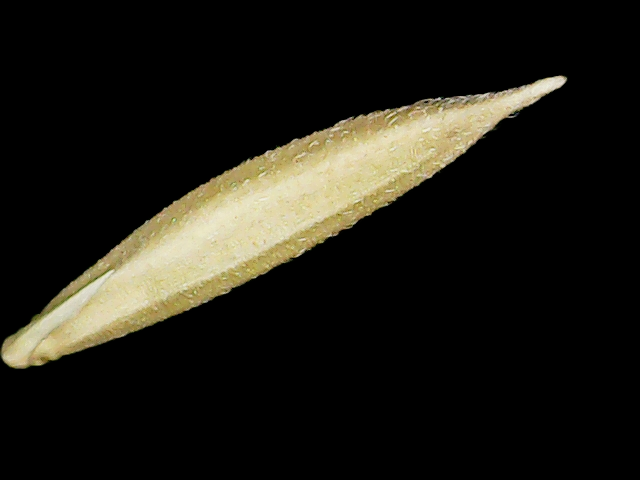
Rice variety: Binadhan25